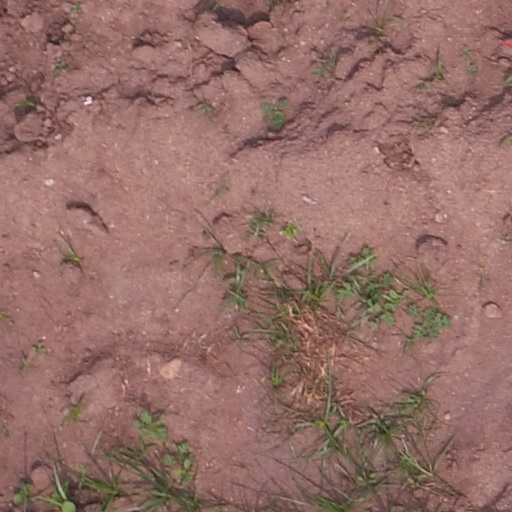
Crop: maize; corn